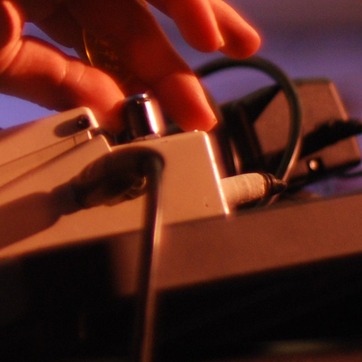
Material: plastic